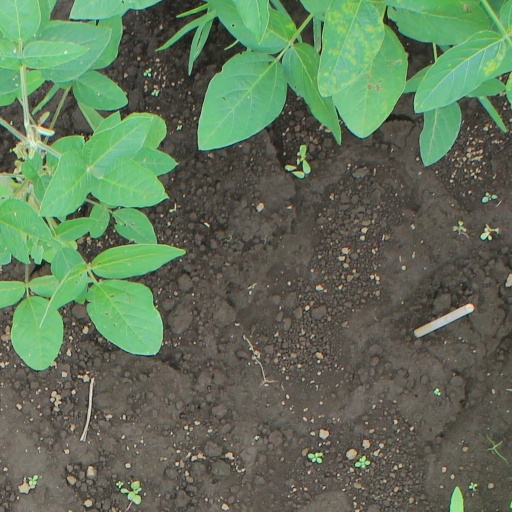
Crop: soybean